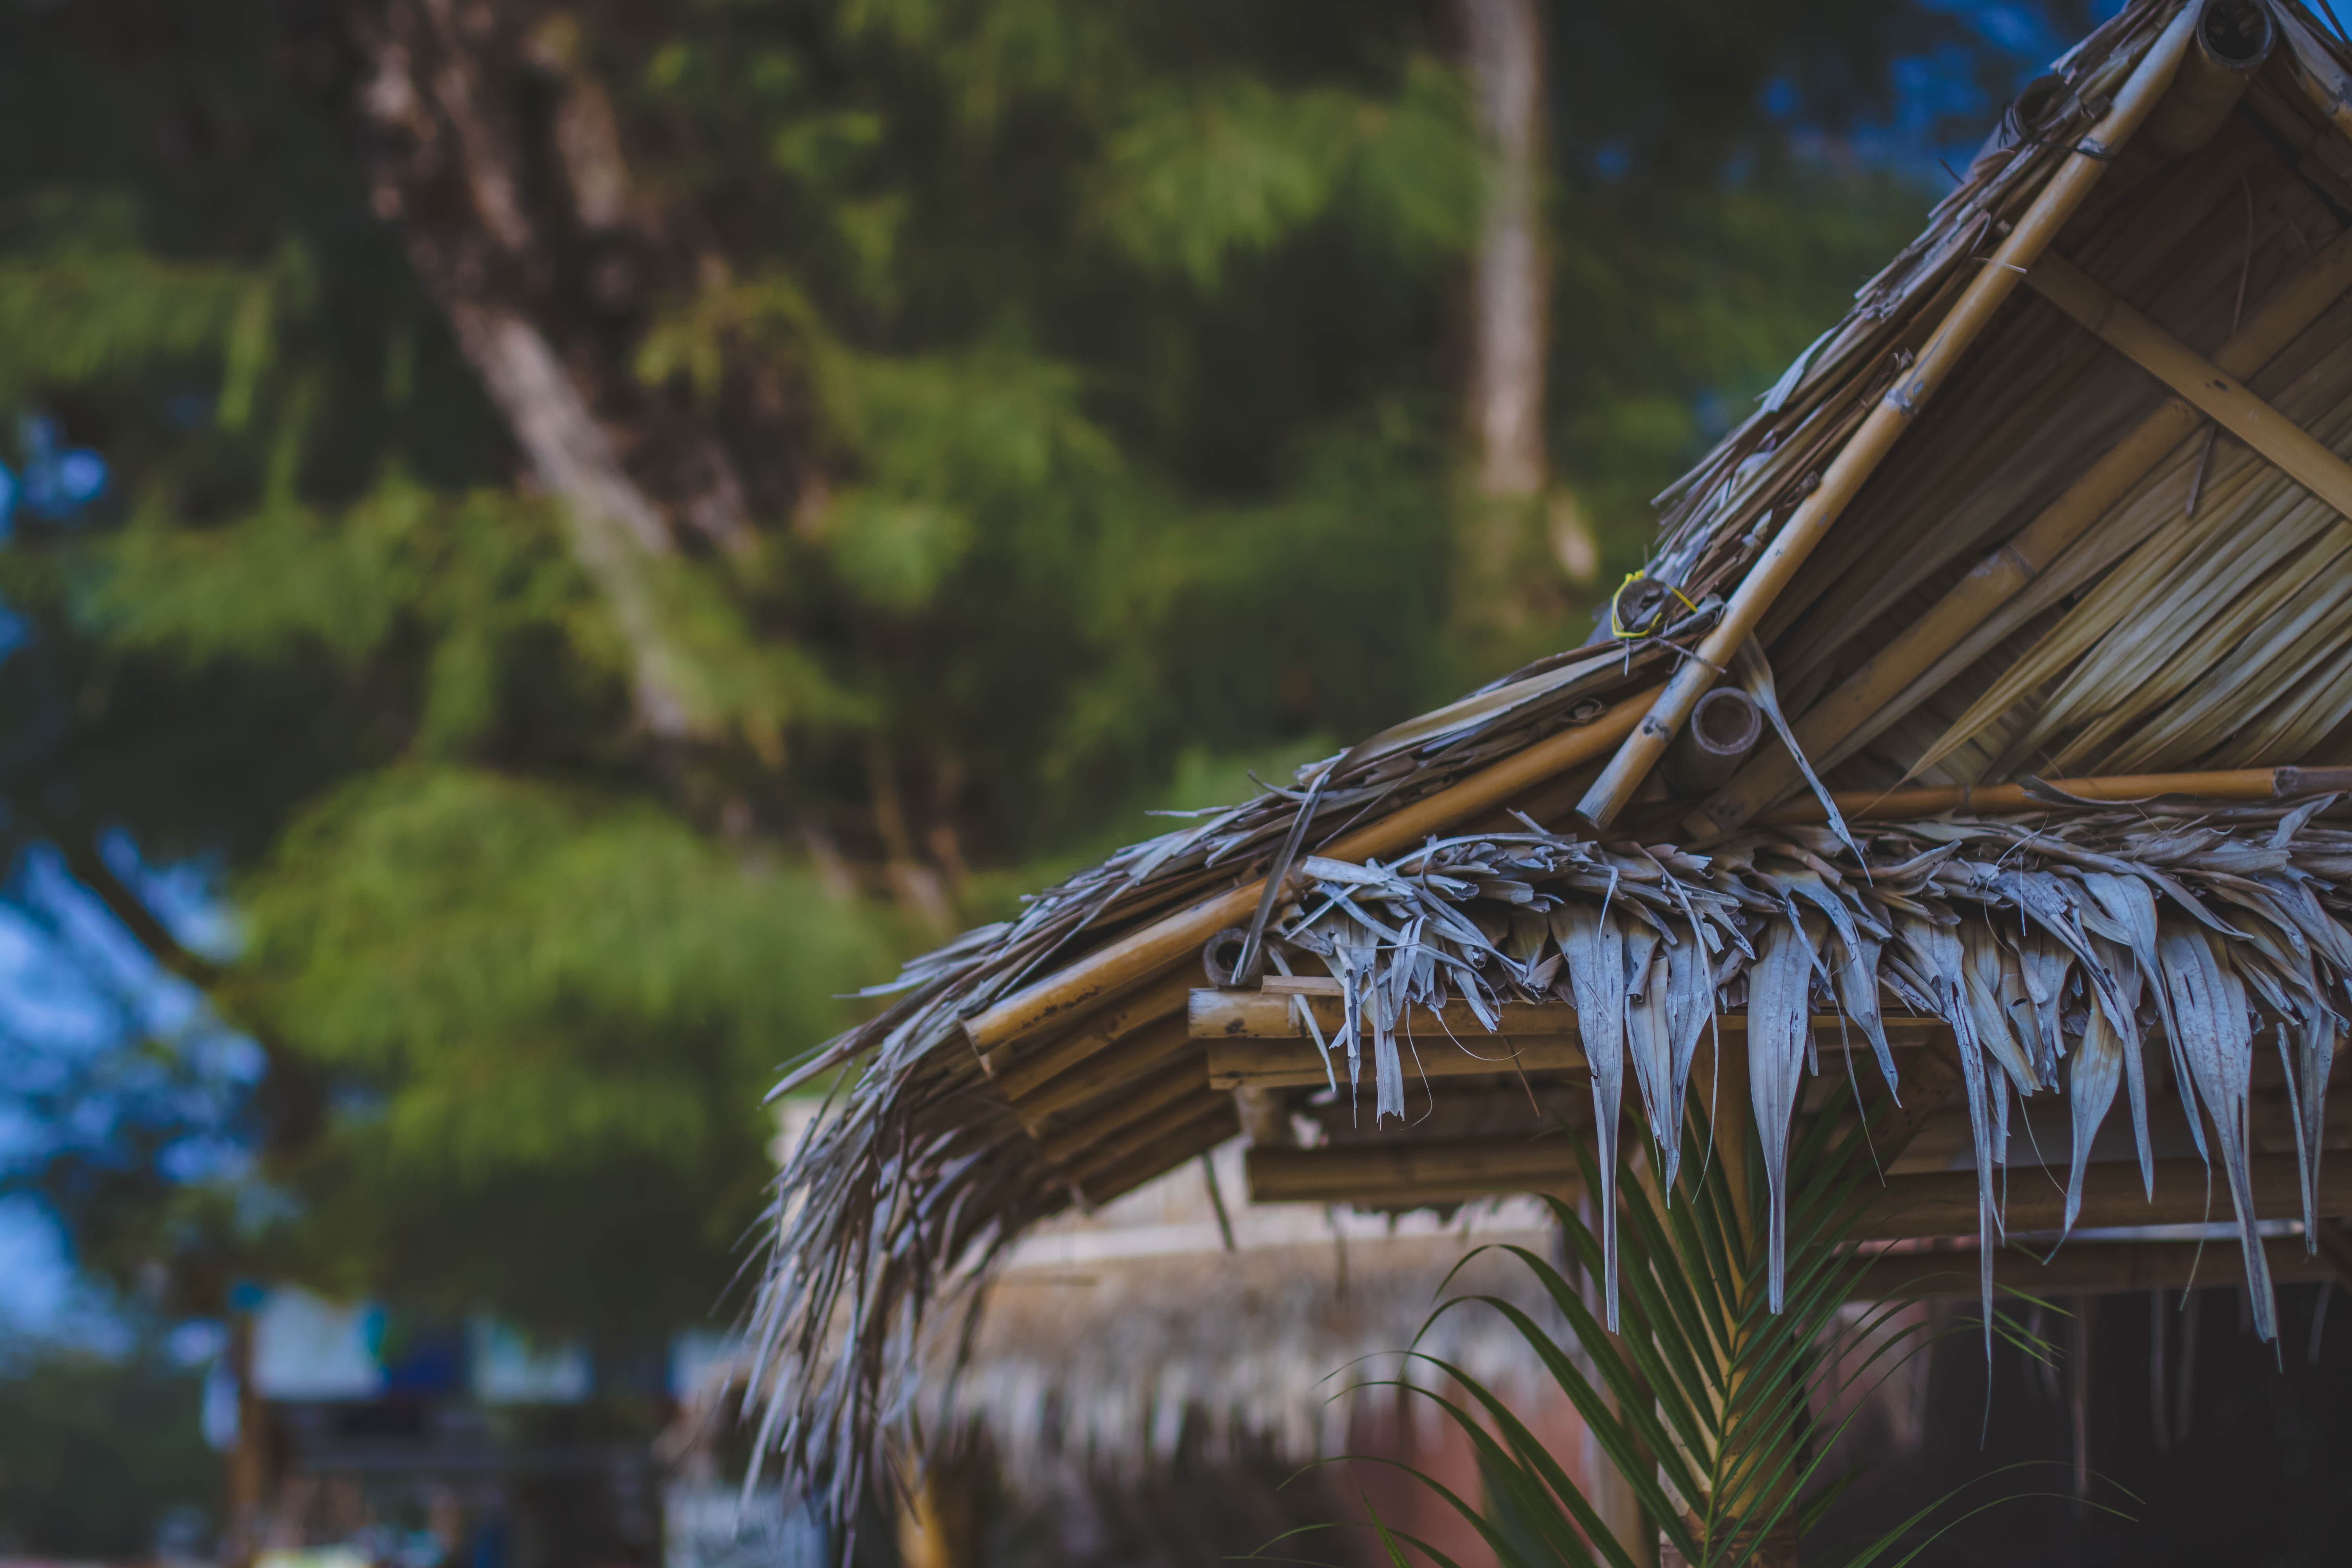
tree, water, house, plant, wood, grass, rural area, branch, architecture, reflection, palm tree, twig, arecales, home